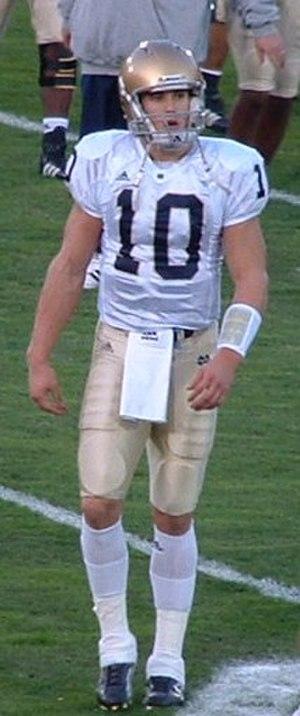
Maillot de l'équipe de fiootball américain de Notre Dame portés en déplacement
L'équipe de football américain du Fighting Irish de Notre Dame représente l'Université Notre-Dame-du-Lac située à Notre Dame dans l'Indiana. Brian Kelly en est l'entraîneur actuel.